Describe the emotion expressed in this image:  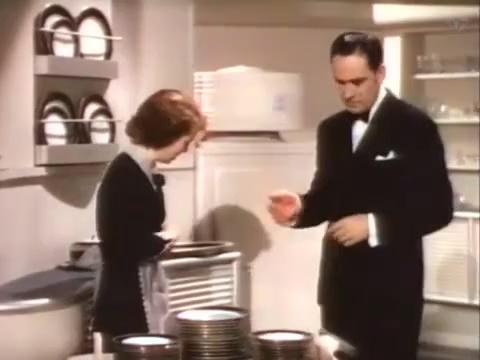
This person displays Suffering, valence and arousal with low intensity.